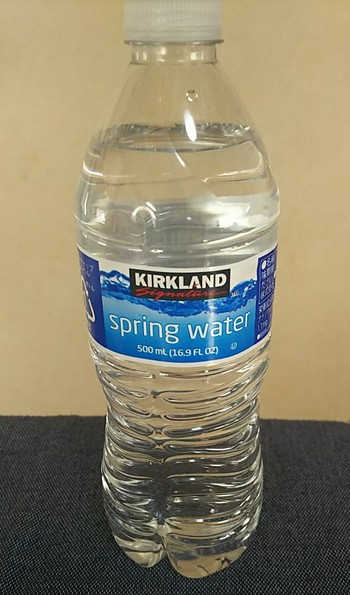
Waste category: plastic